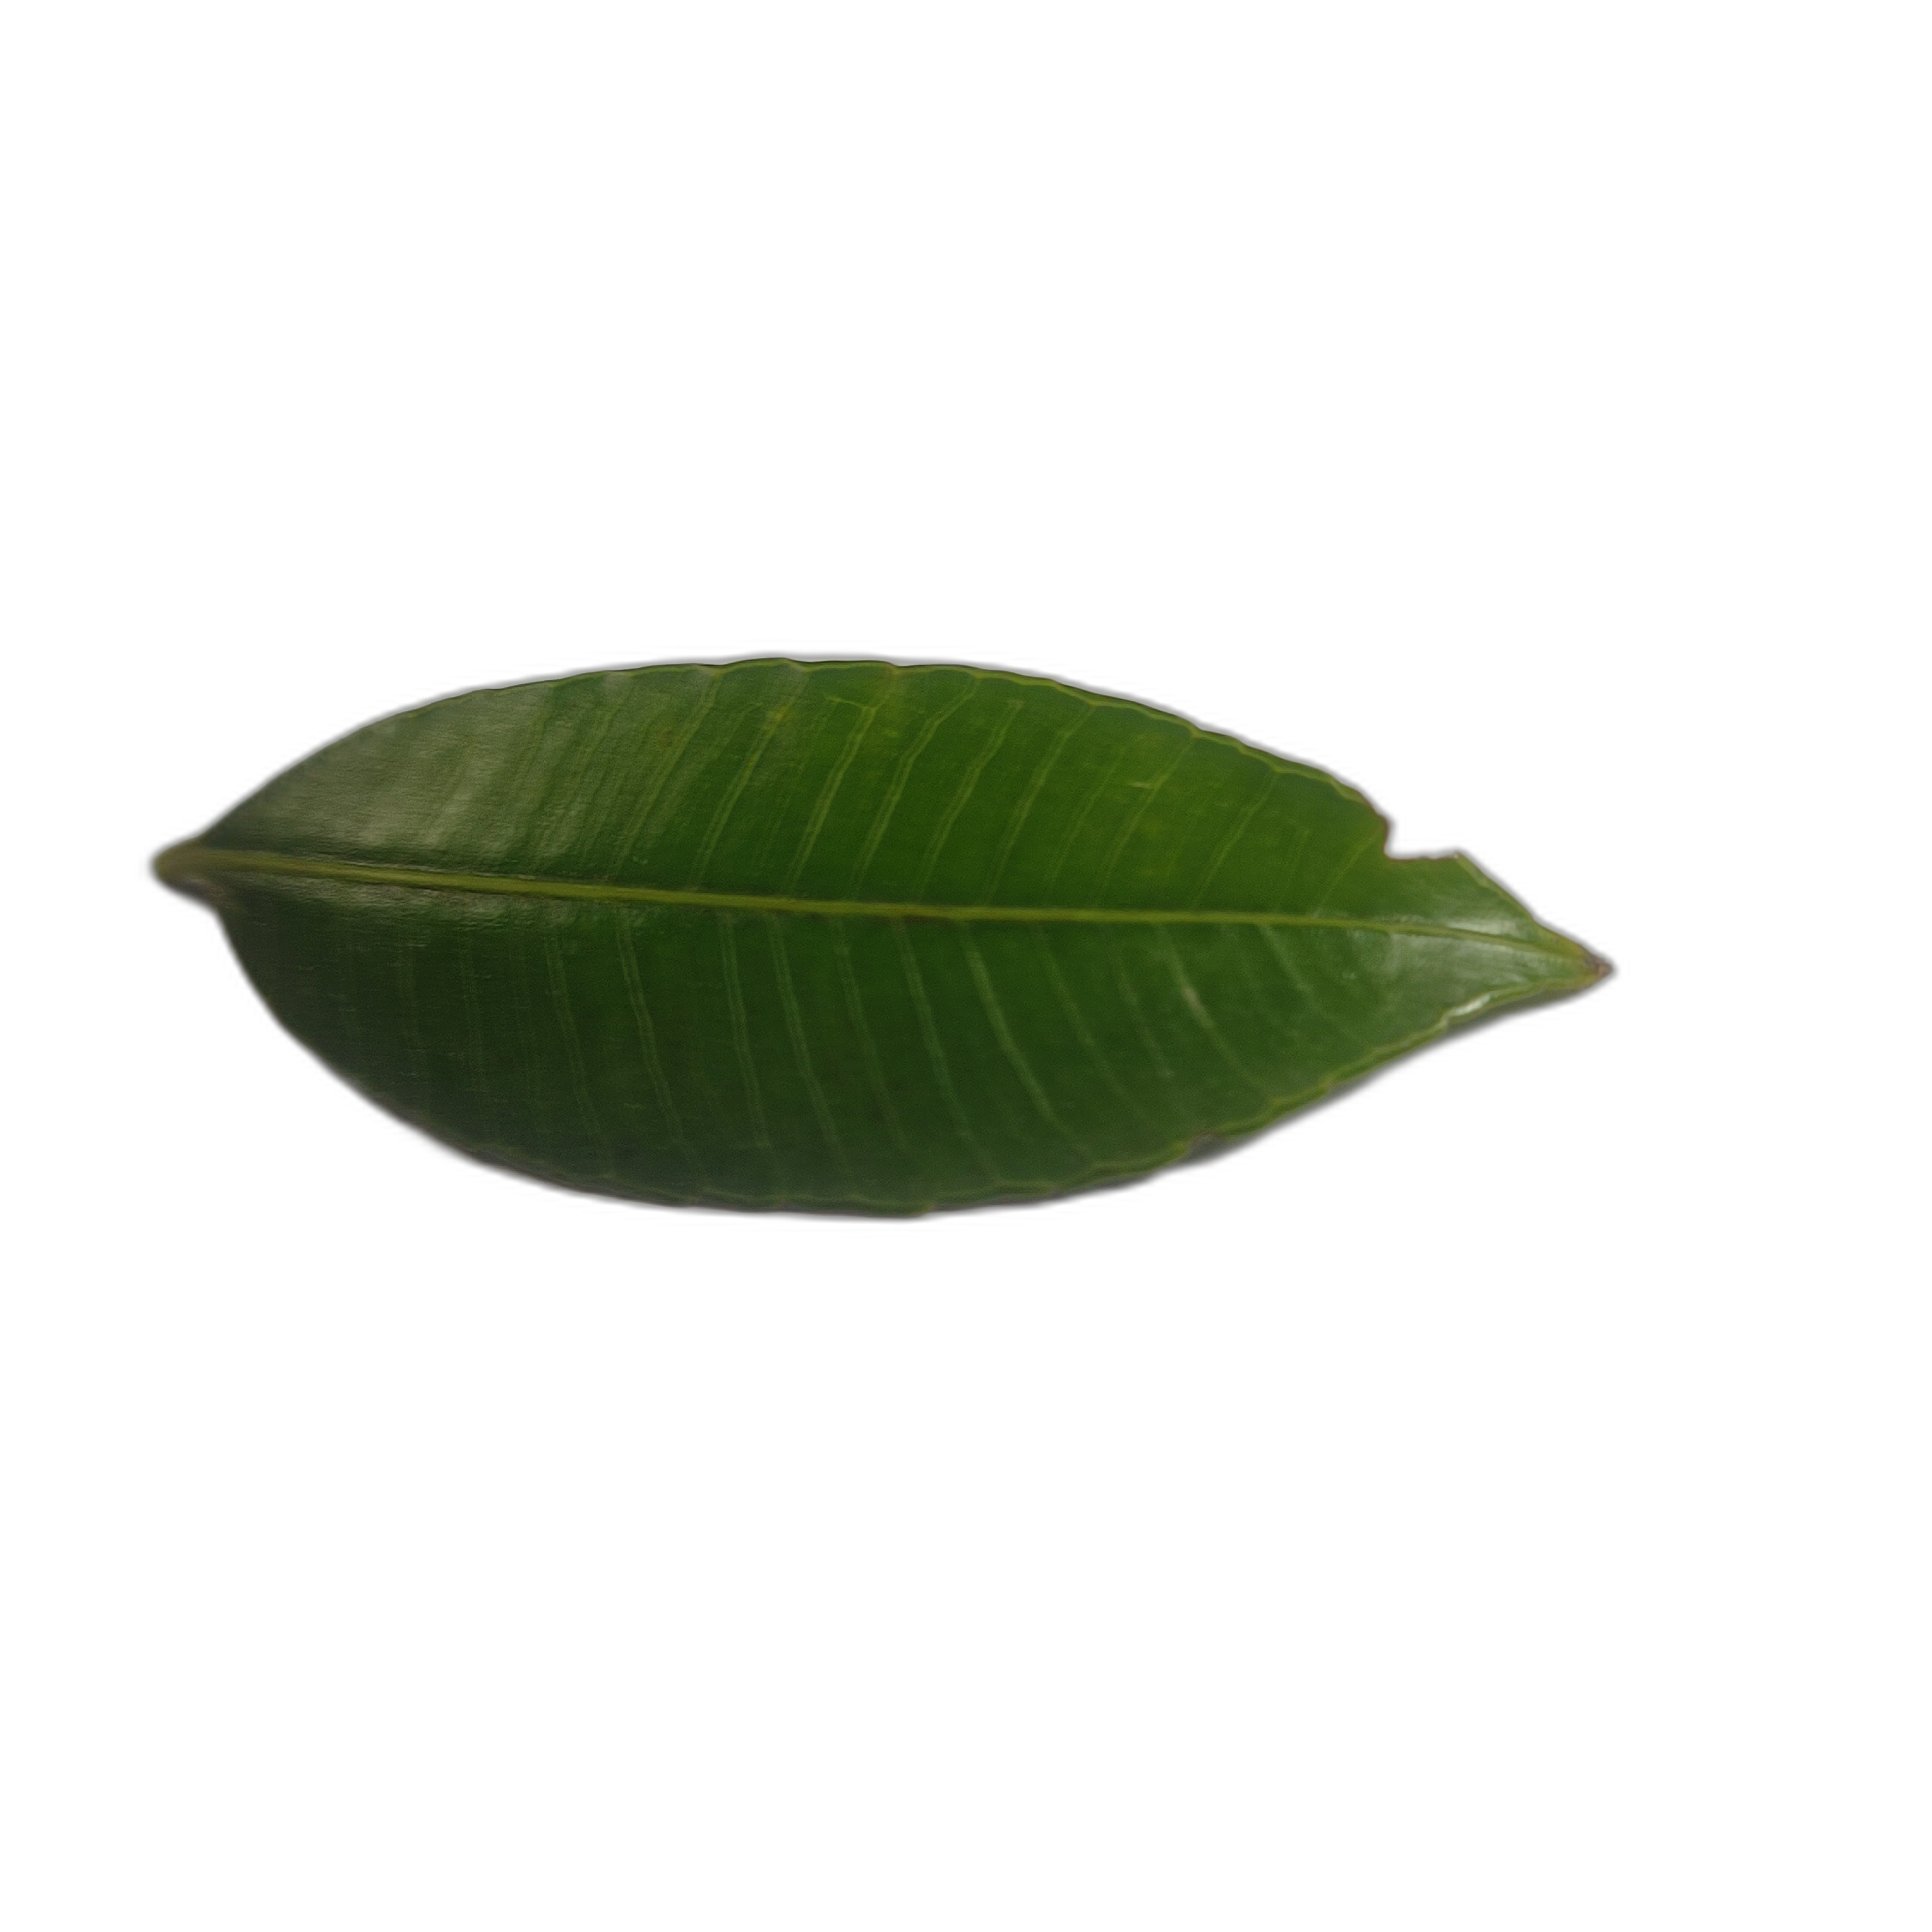
Label: healthy